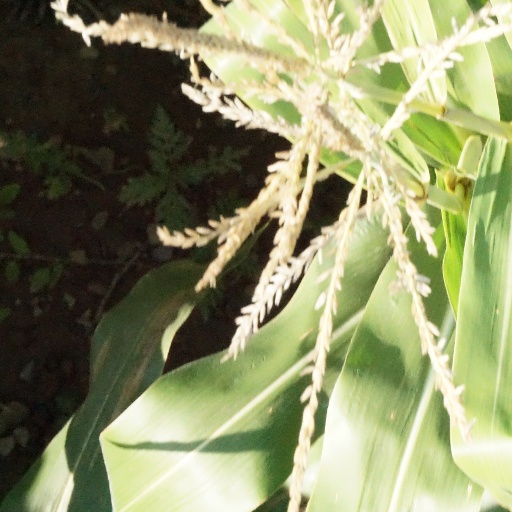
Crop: maize; corn